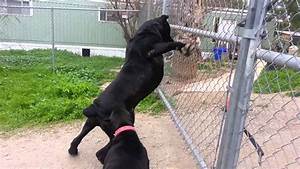
Label: dog